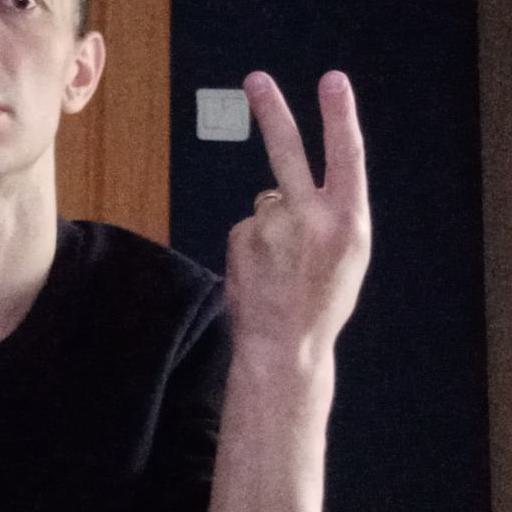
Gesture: peace_inverted